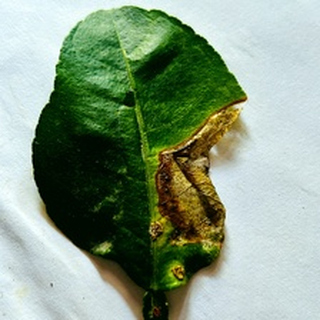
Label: lemon_citrus_canker